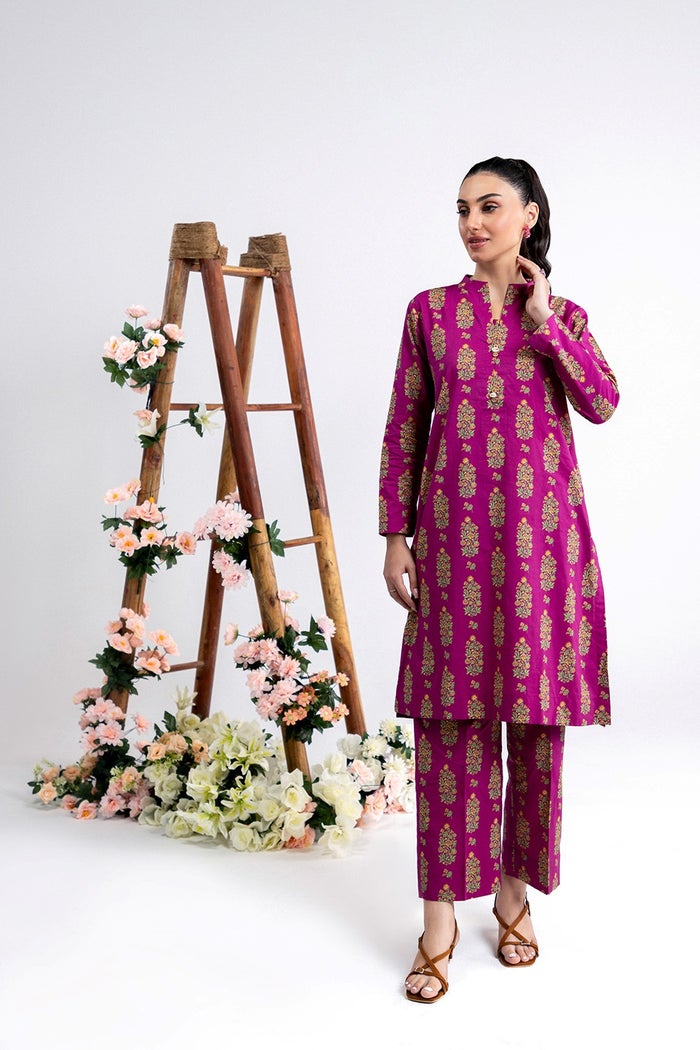
pink multi kurta set